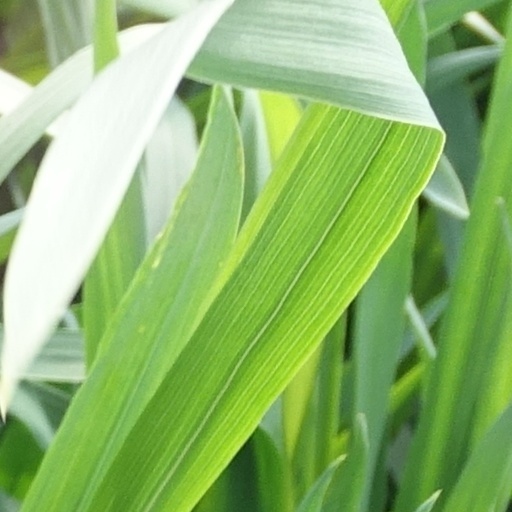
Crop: wheat